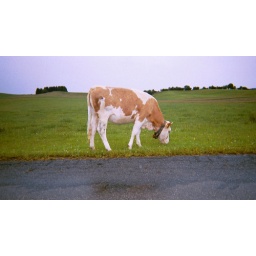
A cow by the road